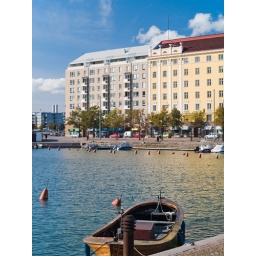
An old boat in marina in Helsinki, Finland. Apartment buildings in the background.